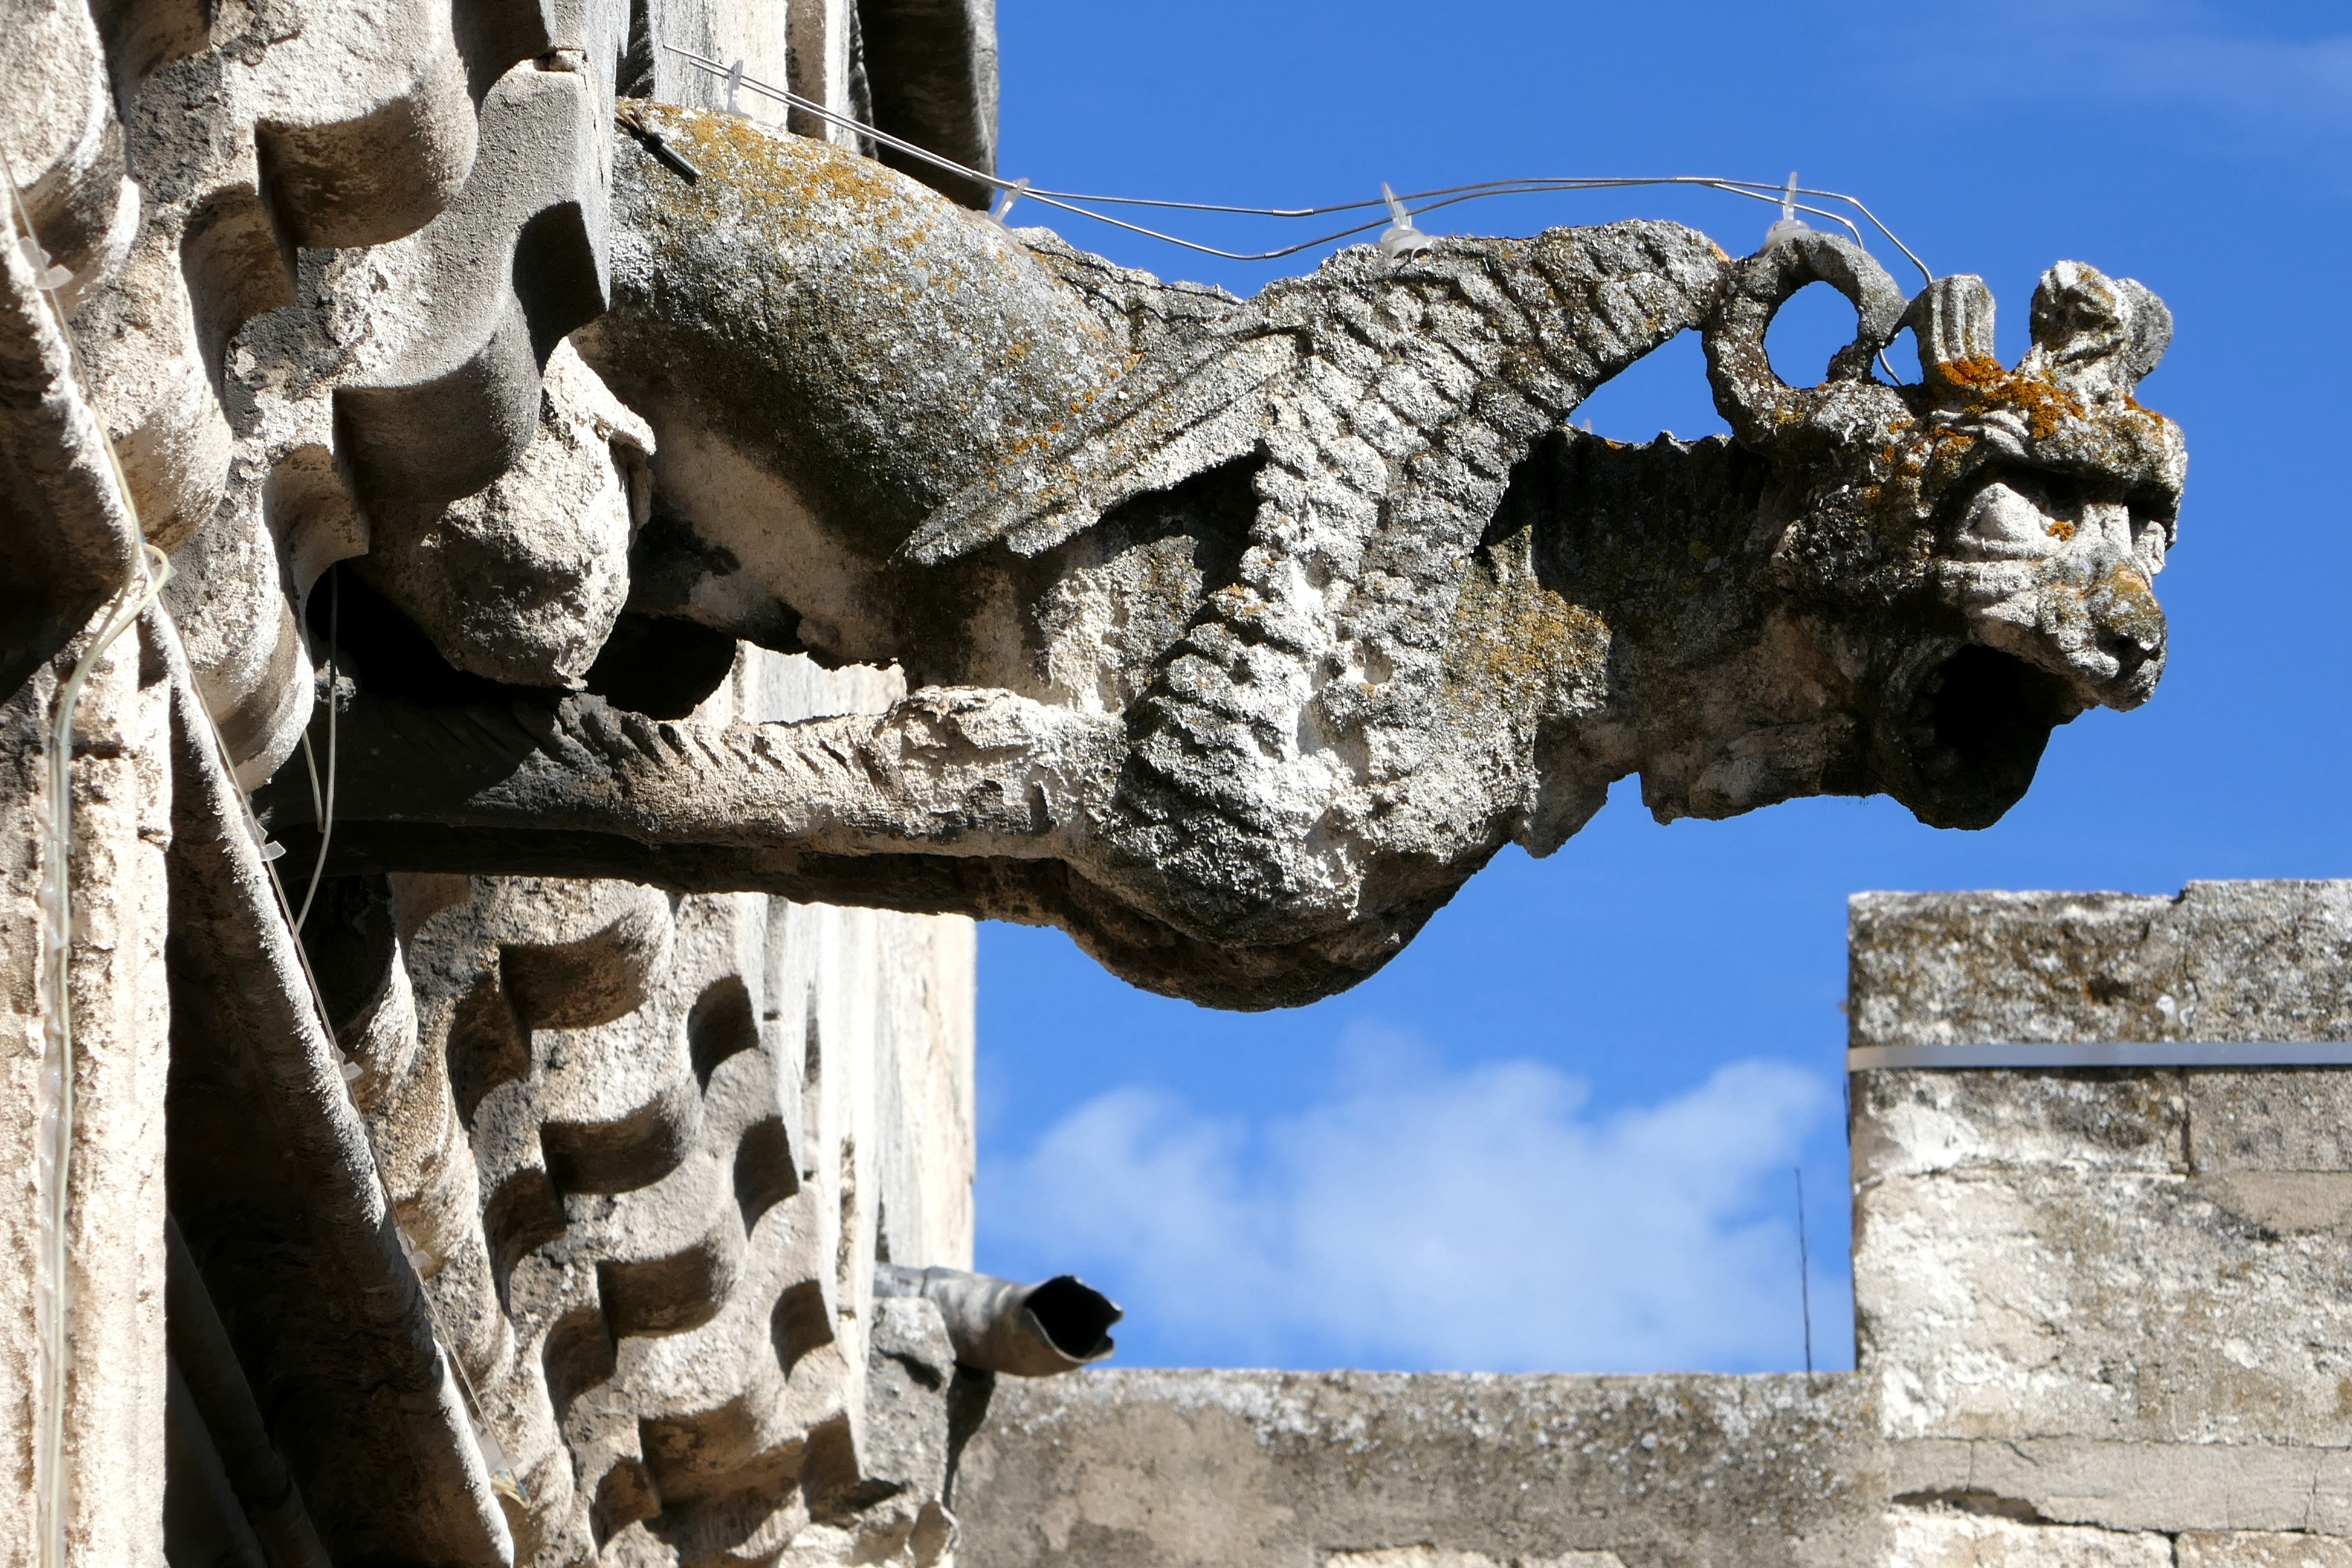
rock, wall, monument, france, statue, landmark, gargoyle, sculpture, medieval, art, temple, ruins, carving, arles, ancient history, order of malta, mus e r attu, grand priory